Talisman

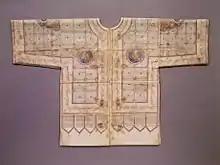
Talismanic shirt, 15th–early 16th century Northern India

Talismanic shirts are found throughout the Islamic world. The earliest surviving examples date from the 15th century, but the tradition is thought to pre-date that. The shirts may be inscribed with verses from Quran or names of Allah and of prophets. They may also carry images of holy sites or astrological symbols. The inscribed names are believed to offer protection and guidance to the carrier. Talismanic shirts were worn to protect against many evils; many were made to be worn under armour as an additional form of protection.